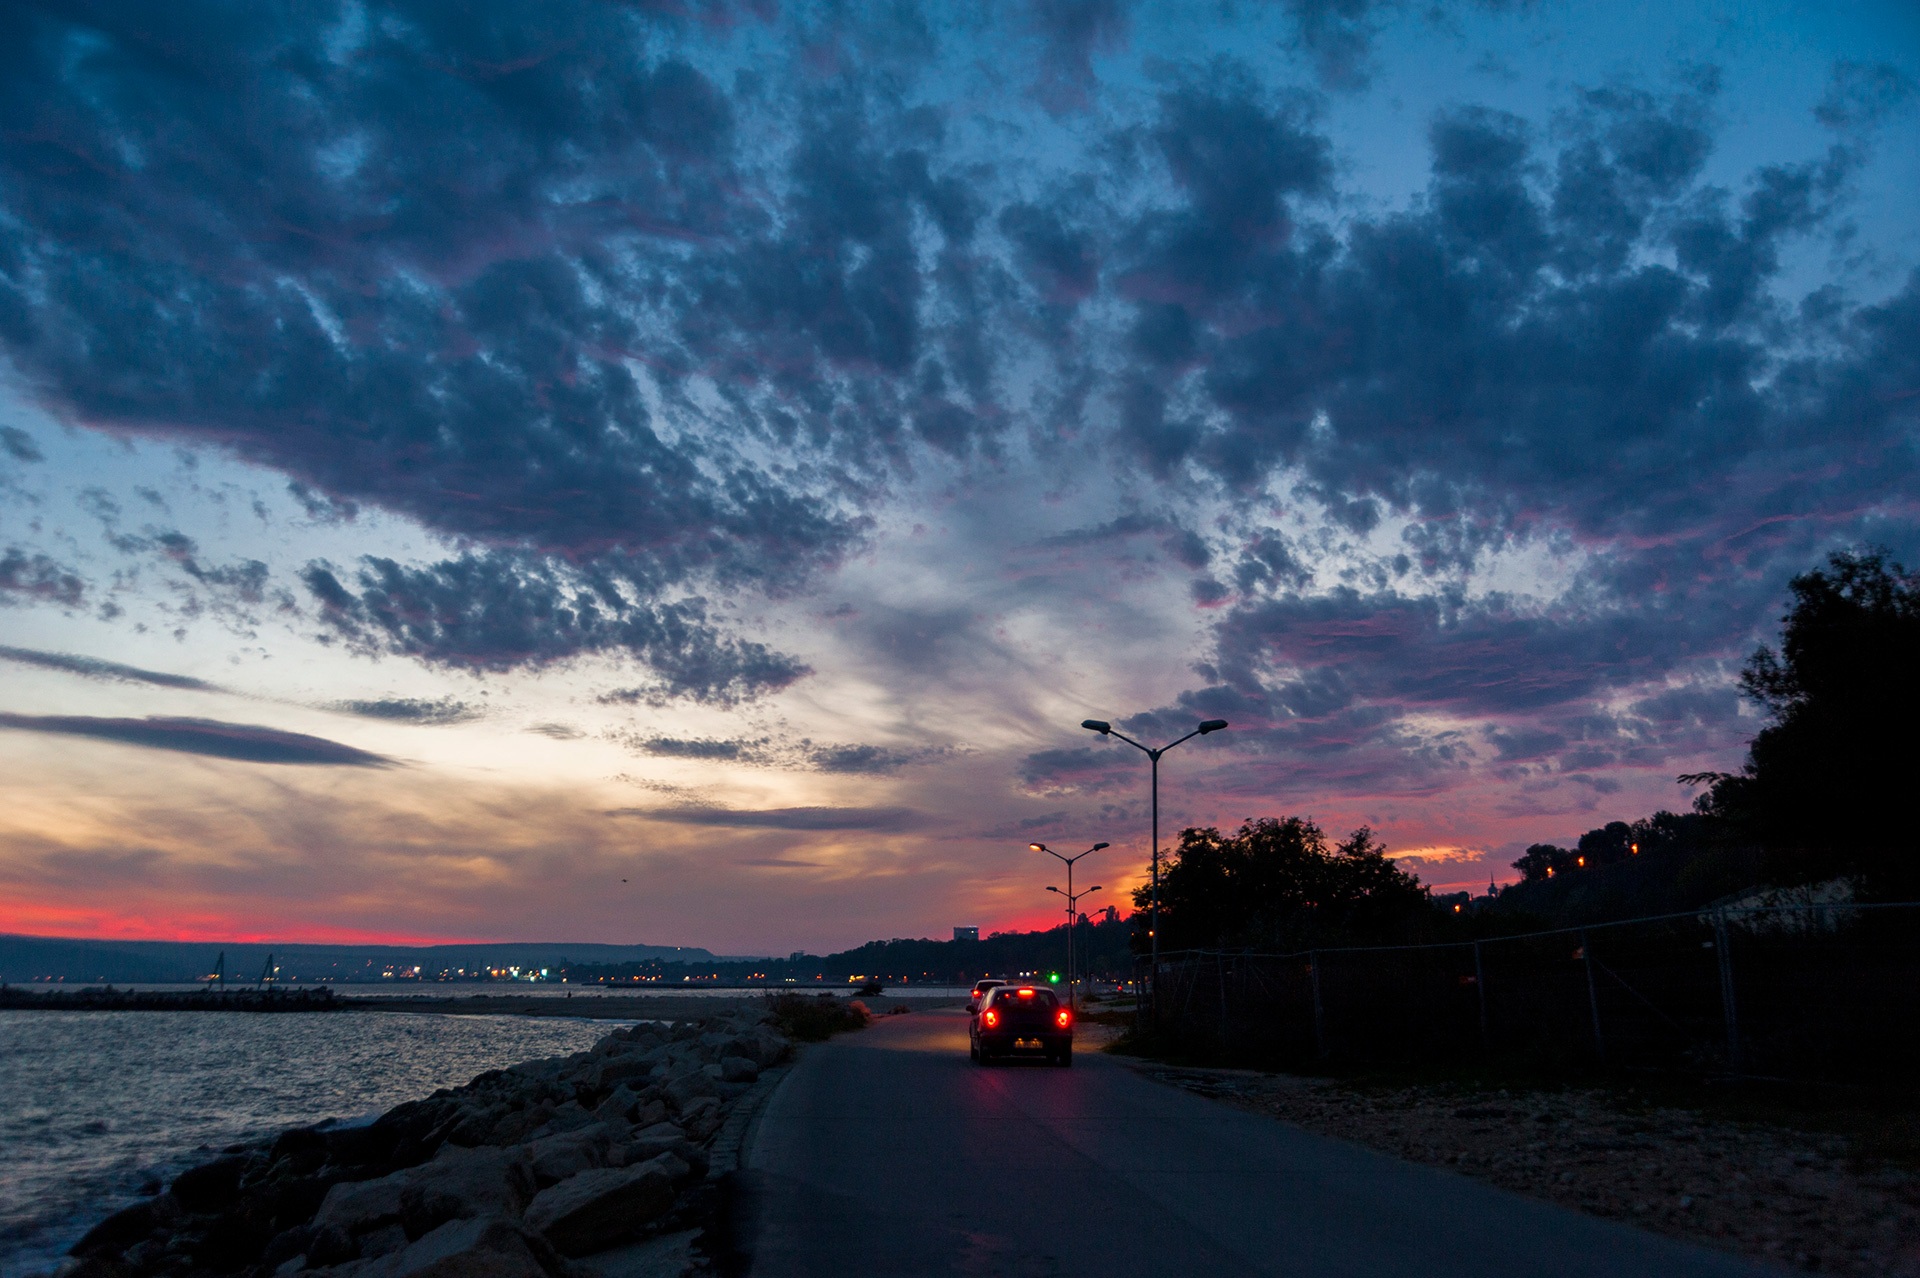
sea, coast, nature, horizon, cloud, sky, sunrise, sunset, car, sunlight, morning, purple, dawn, dusk, evening, reflection, clouds, dramatic, afterglow, stop lights, meteorological phenomenon